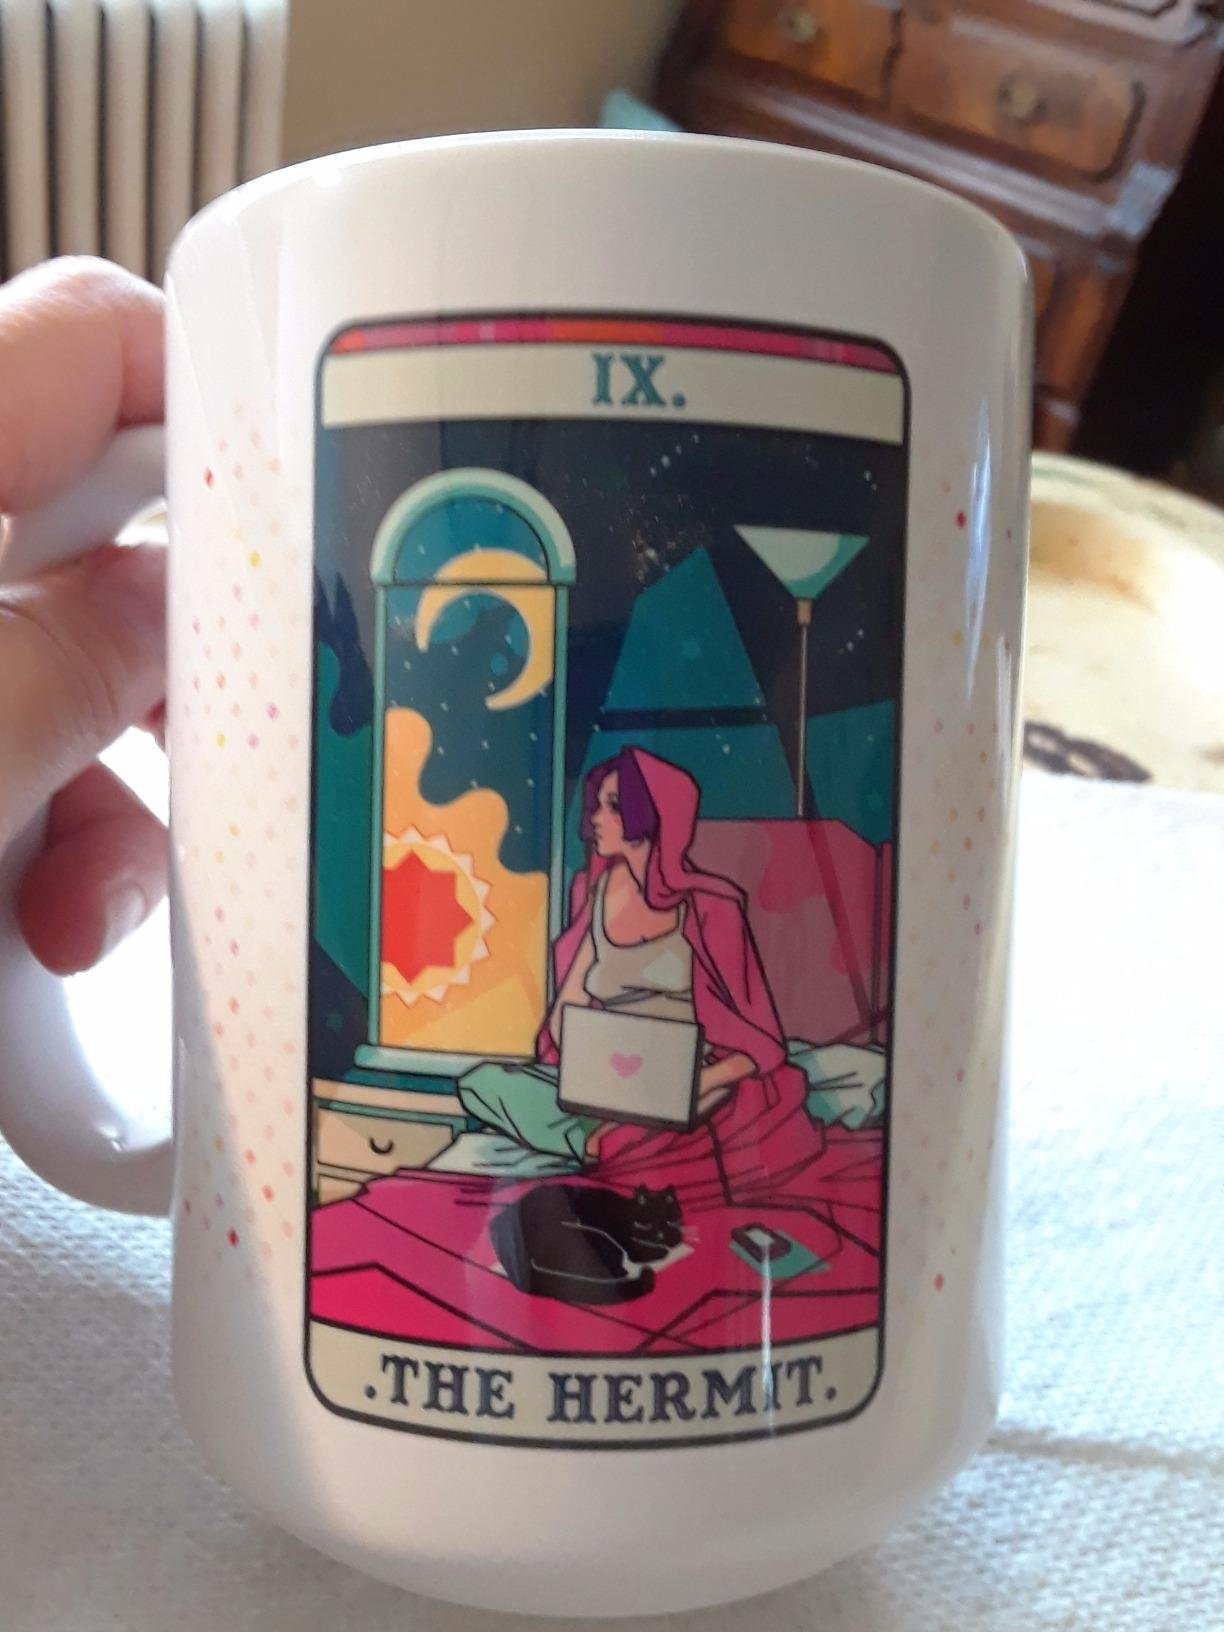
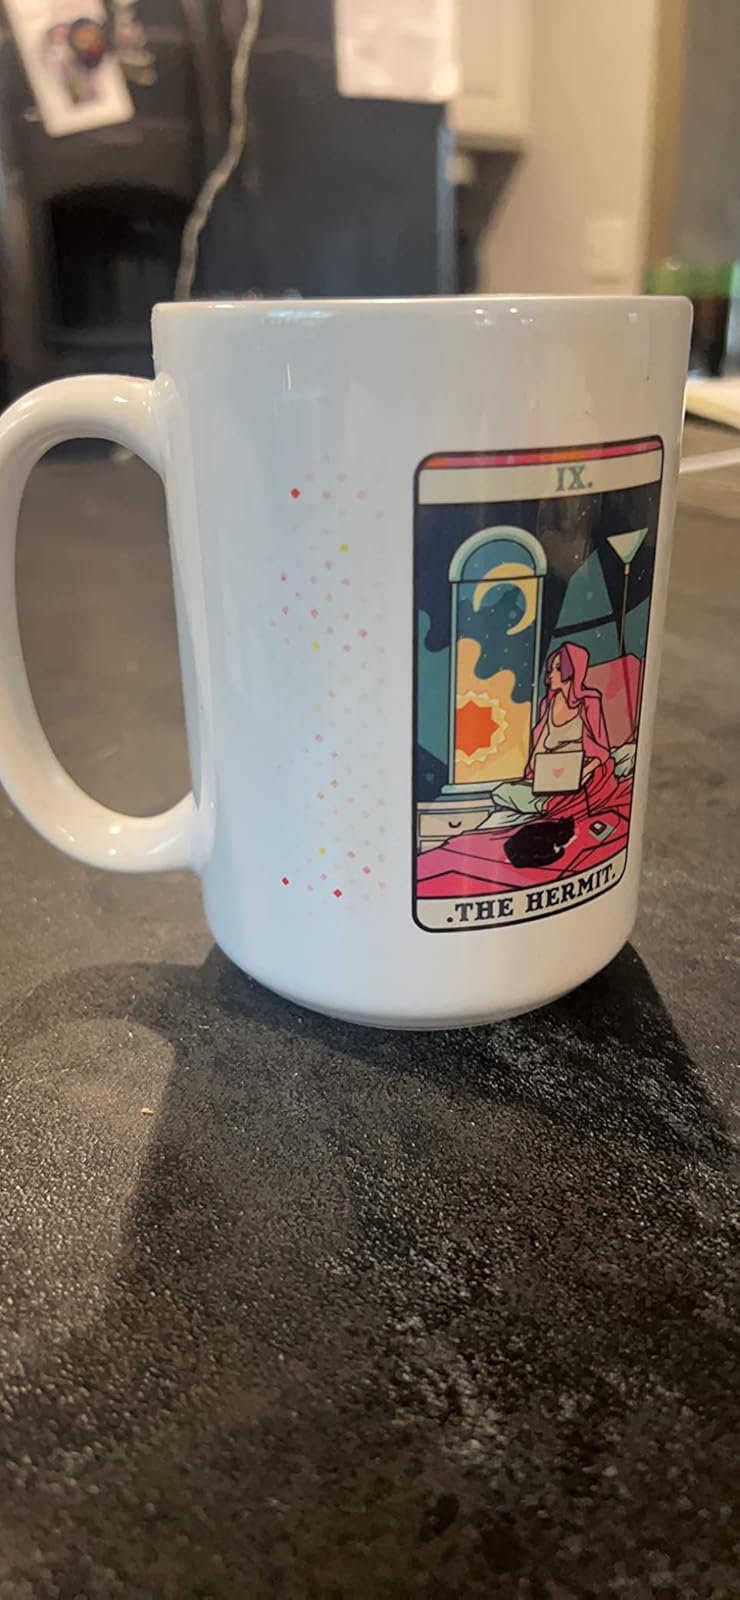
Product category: items_mug
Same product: yes